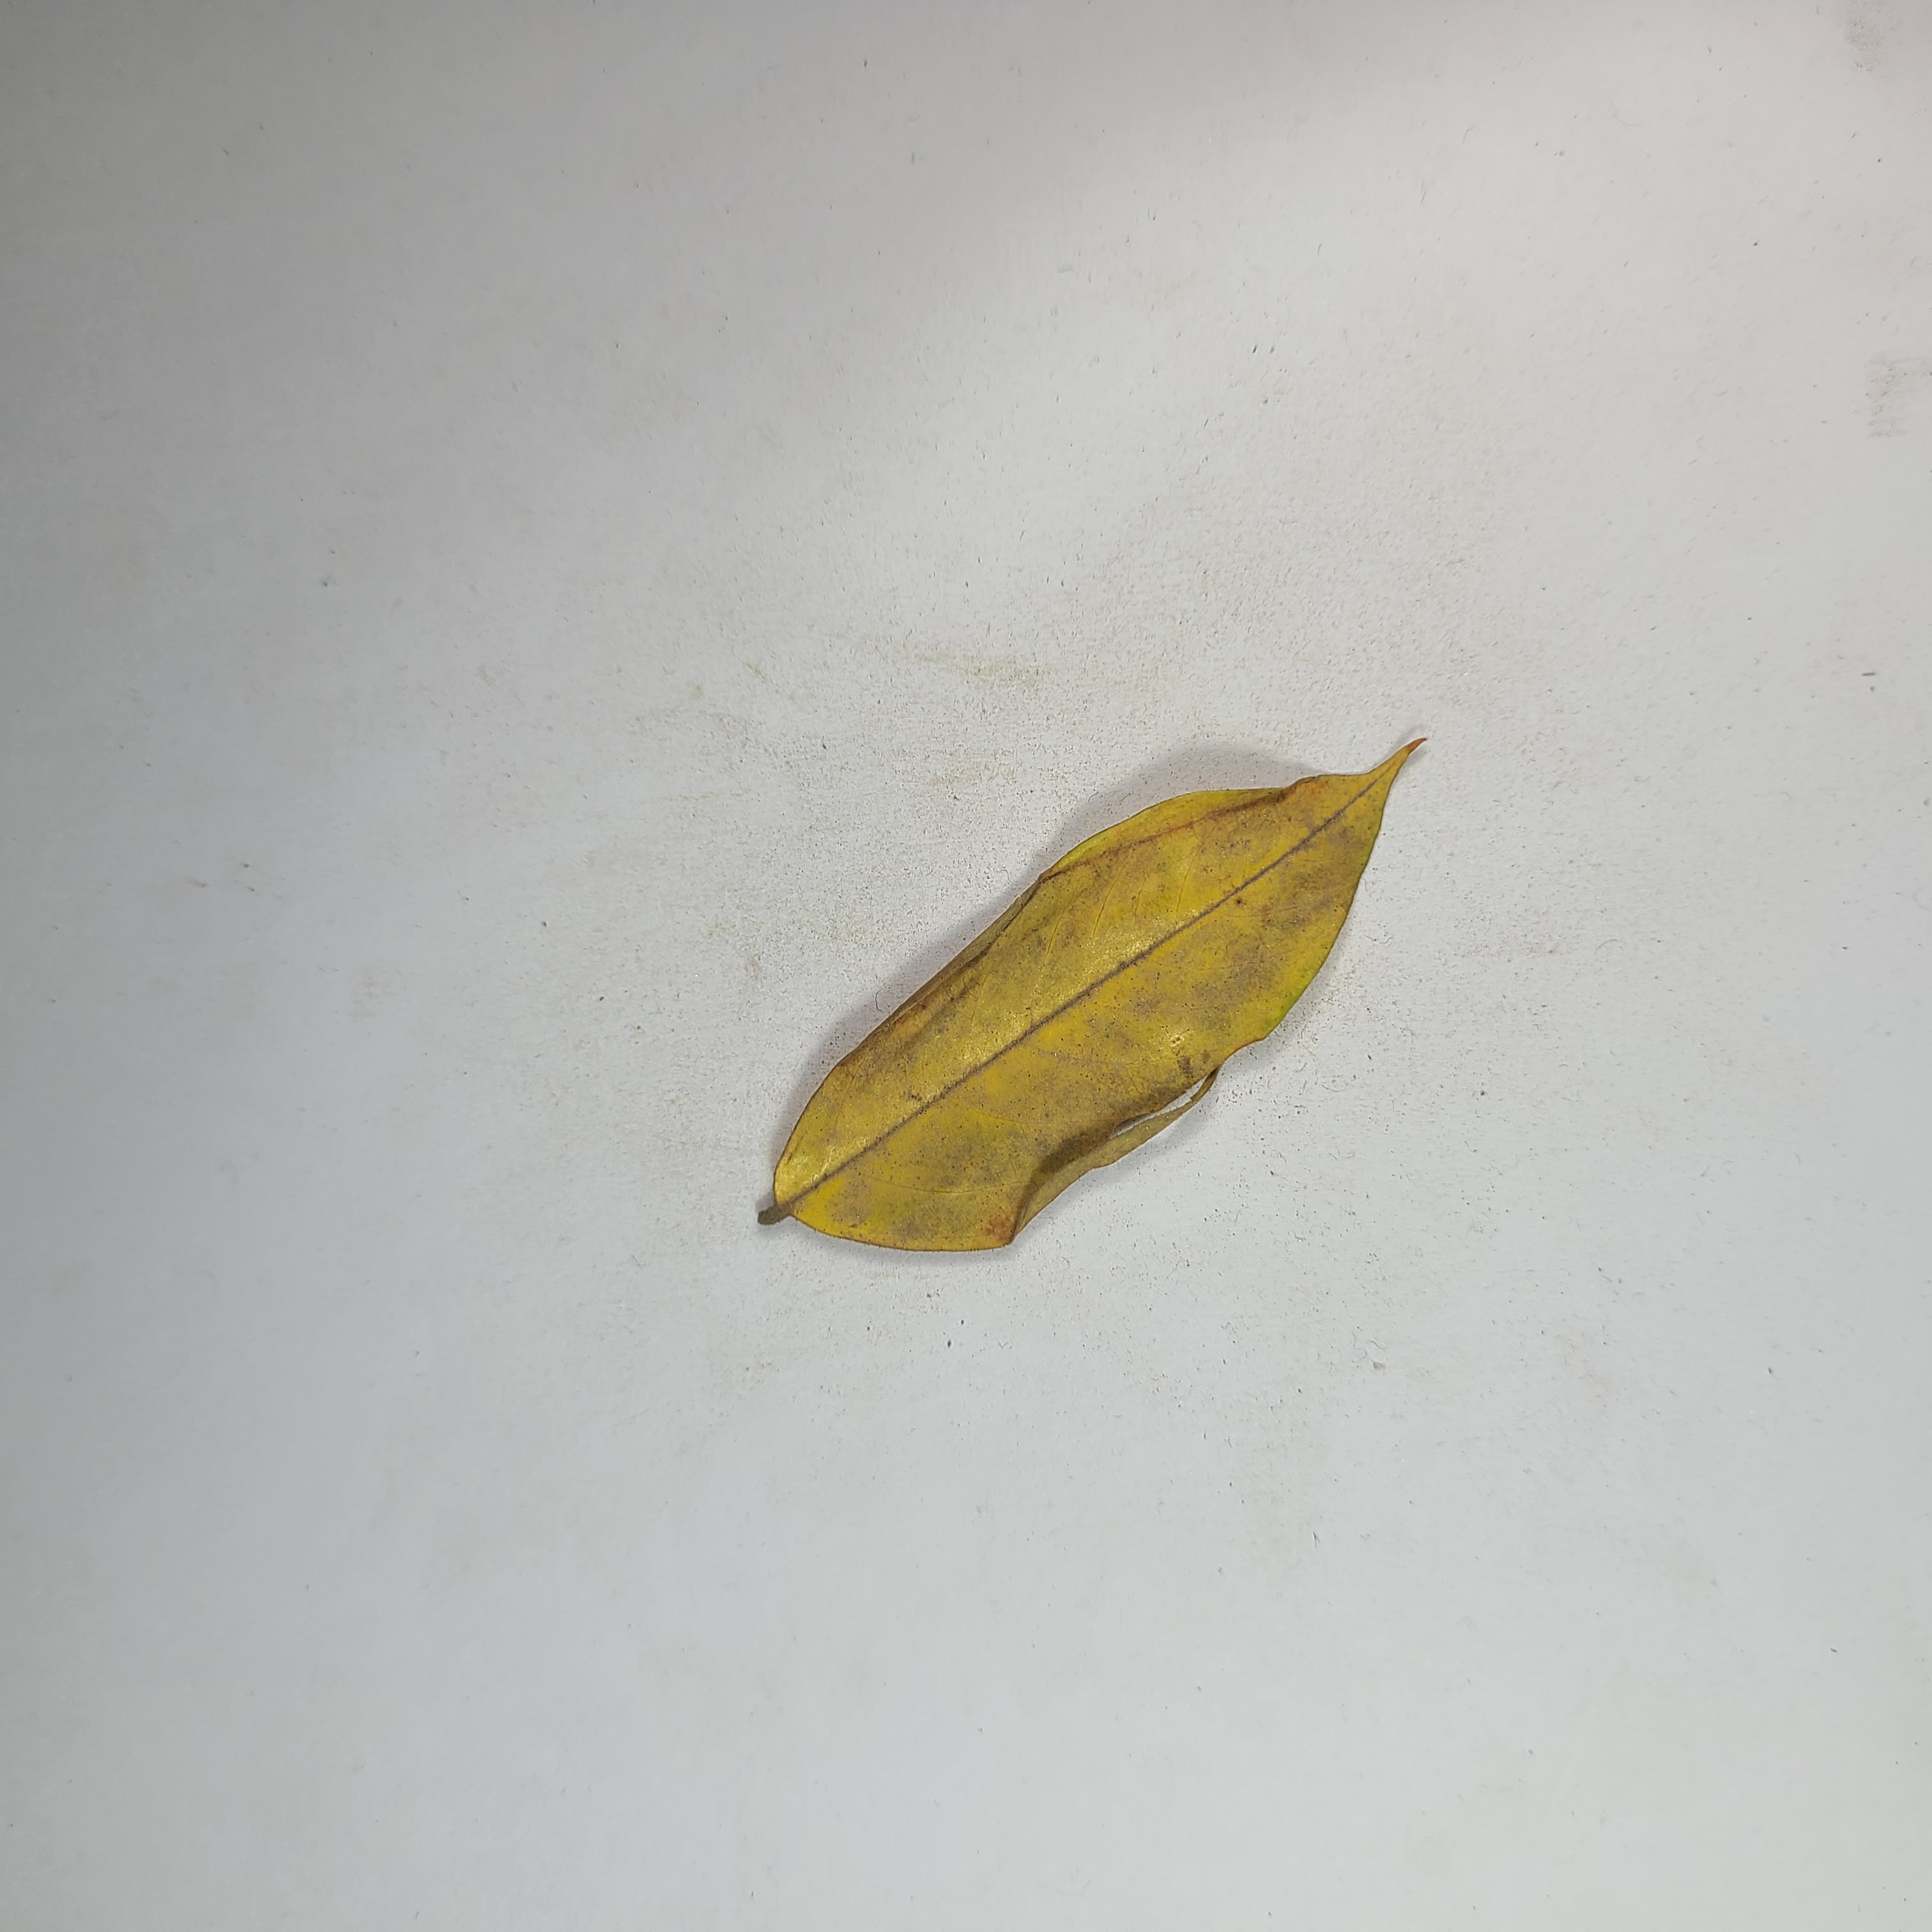
Label: Yellow Leaves